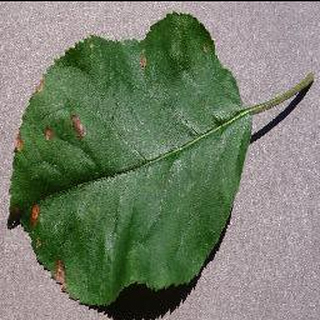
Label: apple_black_rot